Milt Hinton

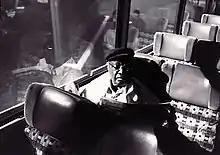
Milt Hinton aboard the SS Norway (1988)

Milton John Hinton (June 23, 1910 – December 19, 2000) was an American double bassist and photographer.